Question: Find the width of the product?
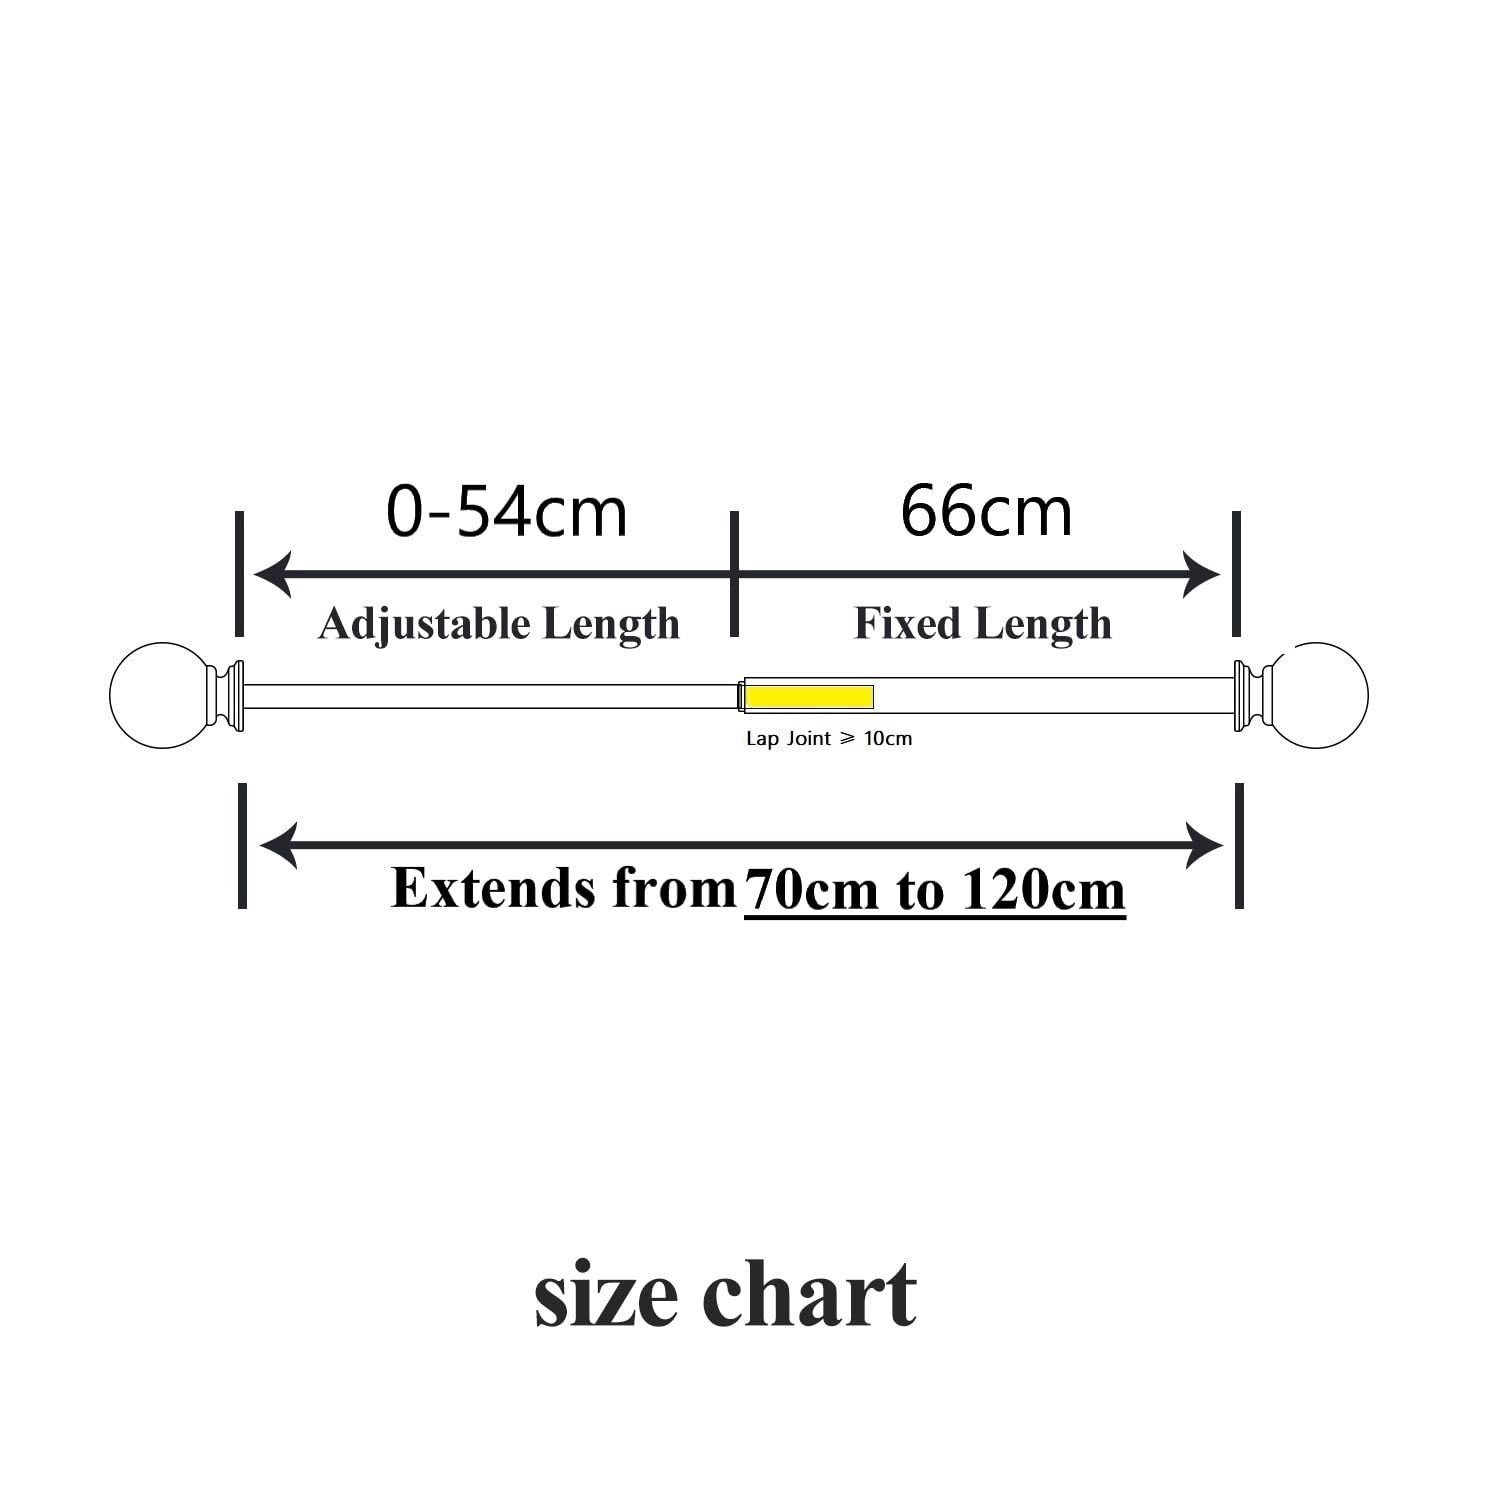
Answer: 10.0 centimetre